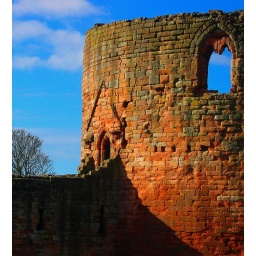
Bothwell castle in central Scotland - I just loved the colours of the stones aginst the sky